Tesla Model S

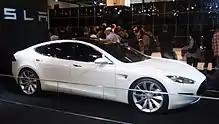
The Model S prototype at the 2009 Frankfurt Motor Show

A small team of Tesla engineers went to a Mercedes-Benz car dealership where they test-drove a CLS and an E-Class. Both cars shared a chassis, and the engineers assessed different aspects of the two vehicles, evaluating their positives and negatives. They ultimately preferred the CLS's styling and used it as the baseline for the Model S. After purchasing a CLS, they disassembled it, modified the battery pack of a Tesla Roadster, cut out the CLS's floor, and integrated it with the battery pack. They subsequently put all of its electronics and systems in the CLS's trunk and replaced the interior. After three months of development, the engineers completed a battery-electric version of the CLS. They frequently tested the car on public roads. It had of all-electric range per charge and weighed more than the Roadster.